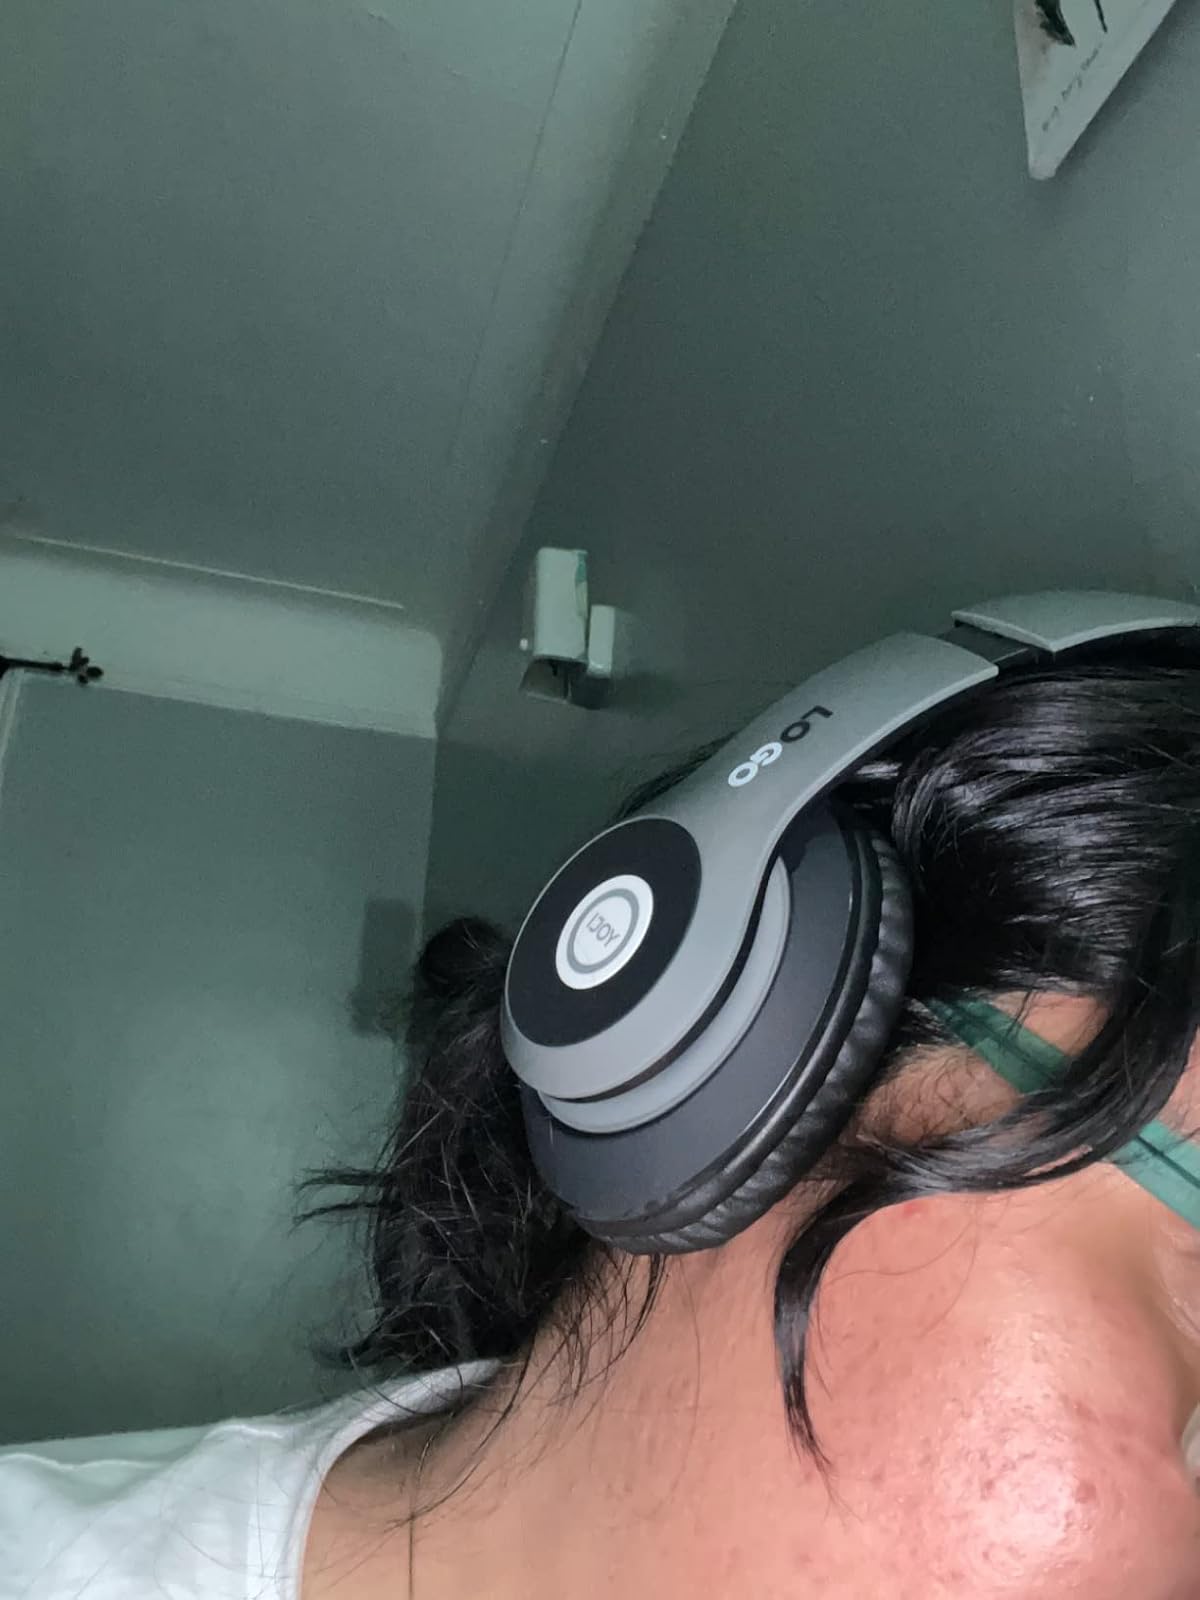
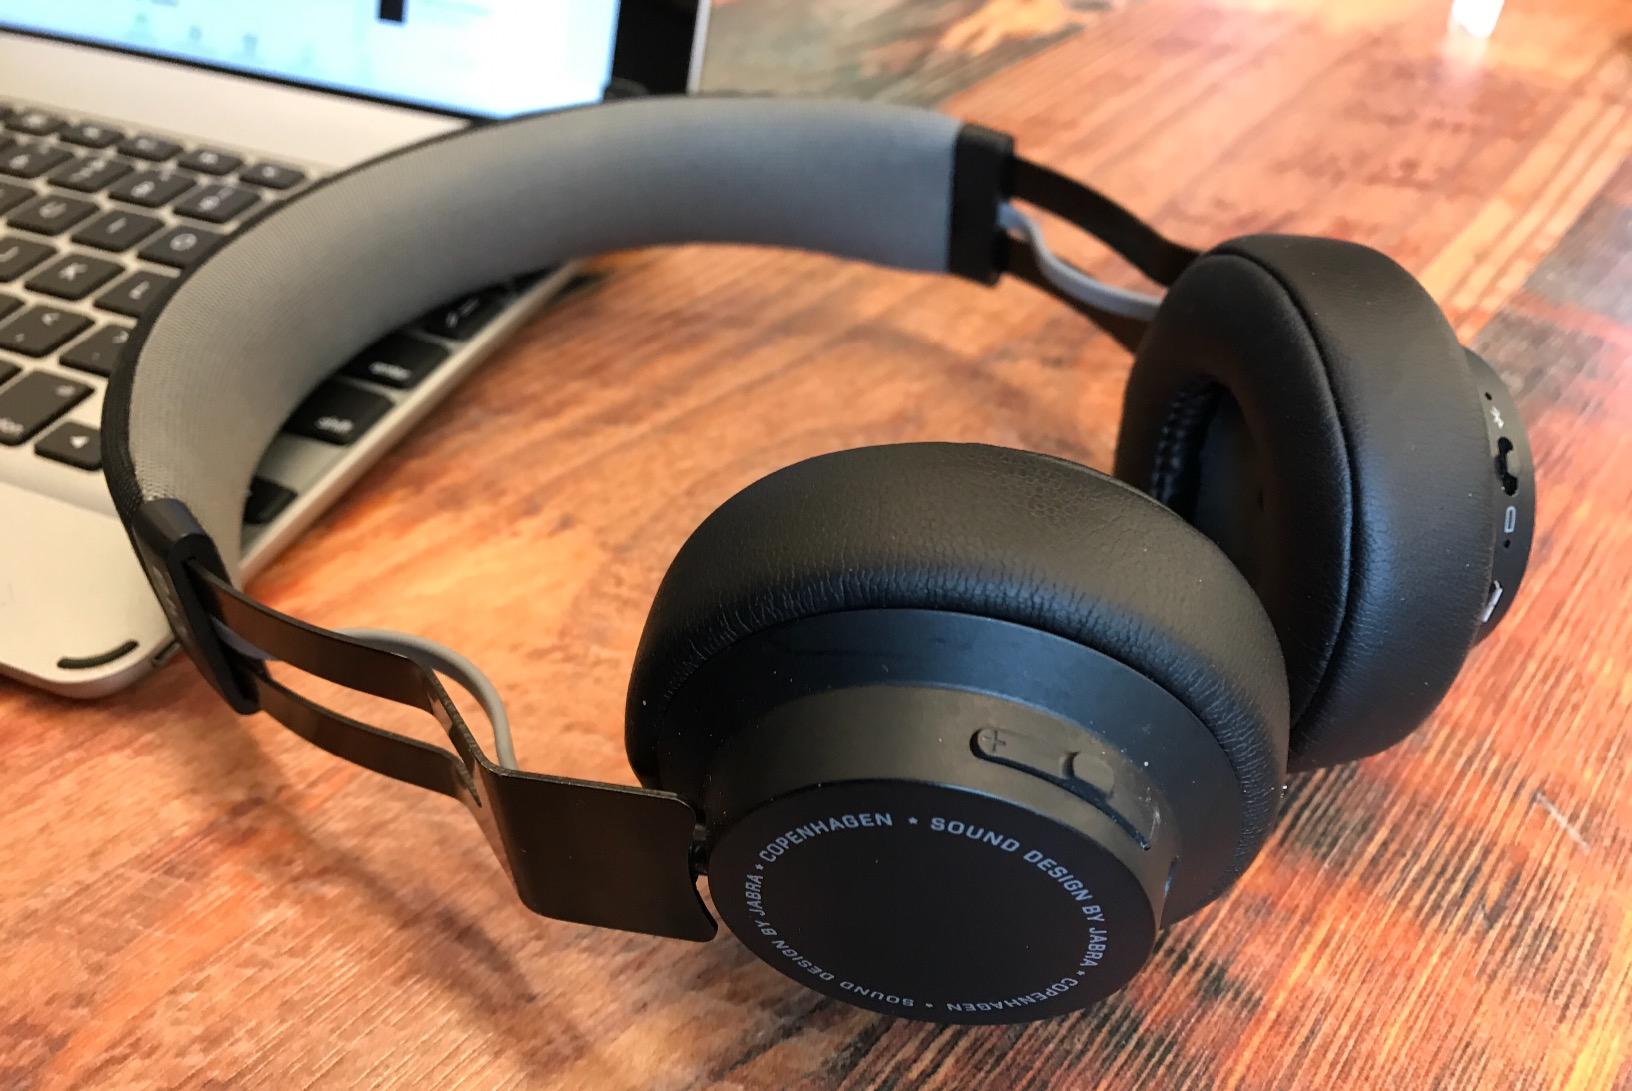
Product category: headphones
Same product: no